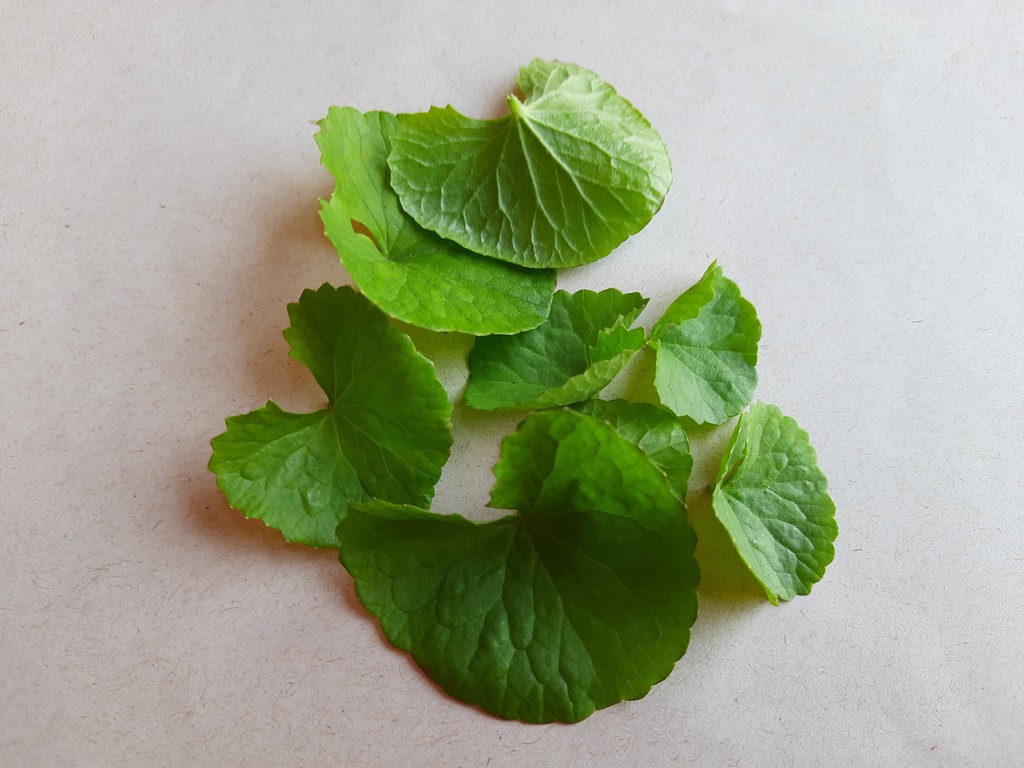
Label: Healthy